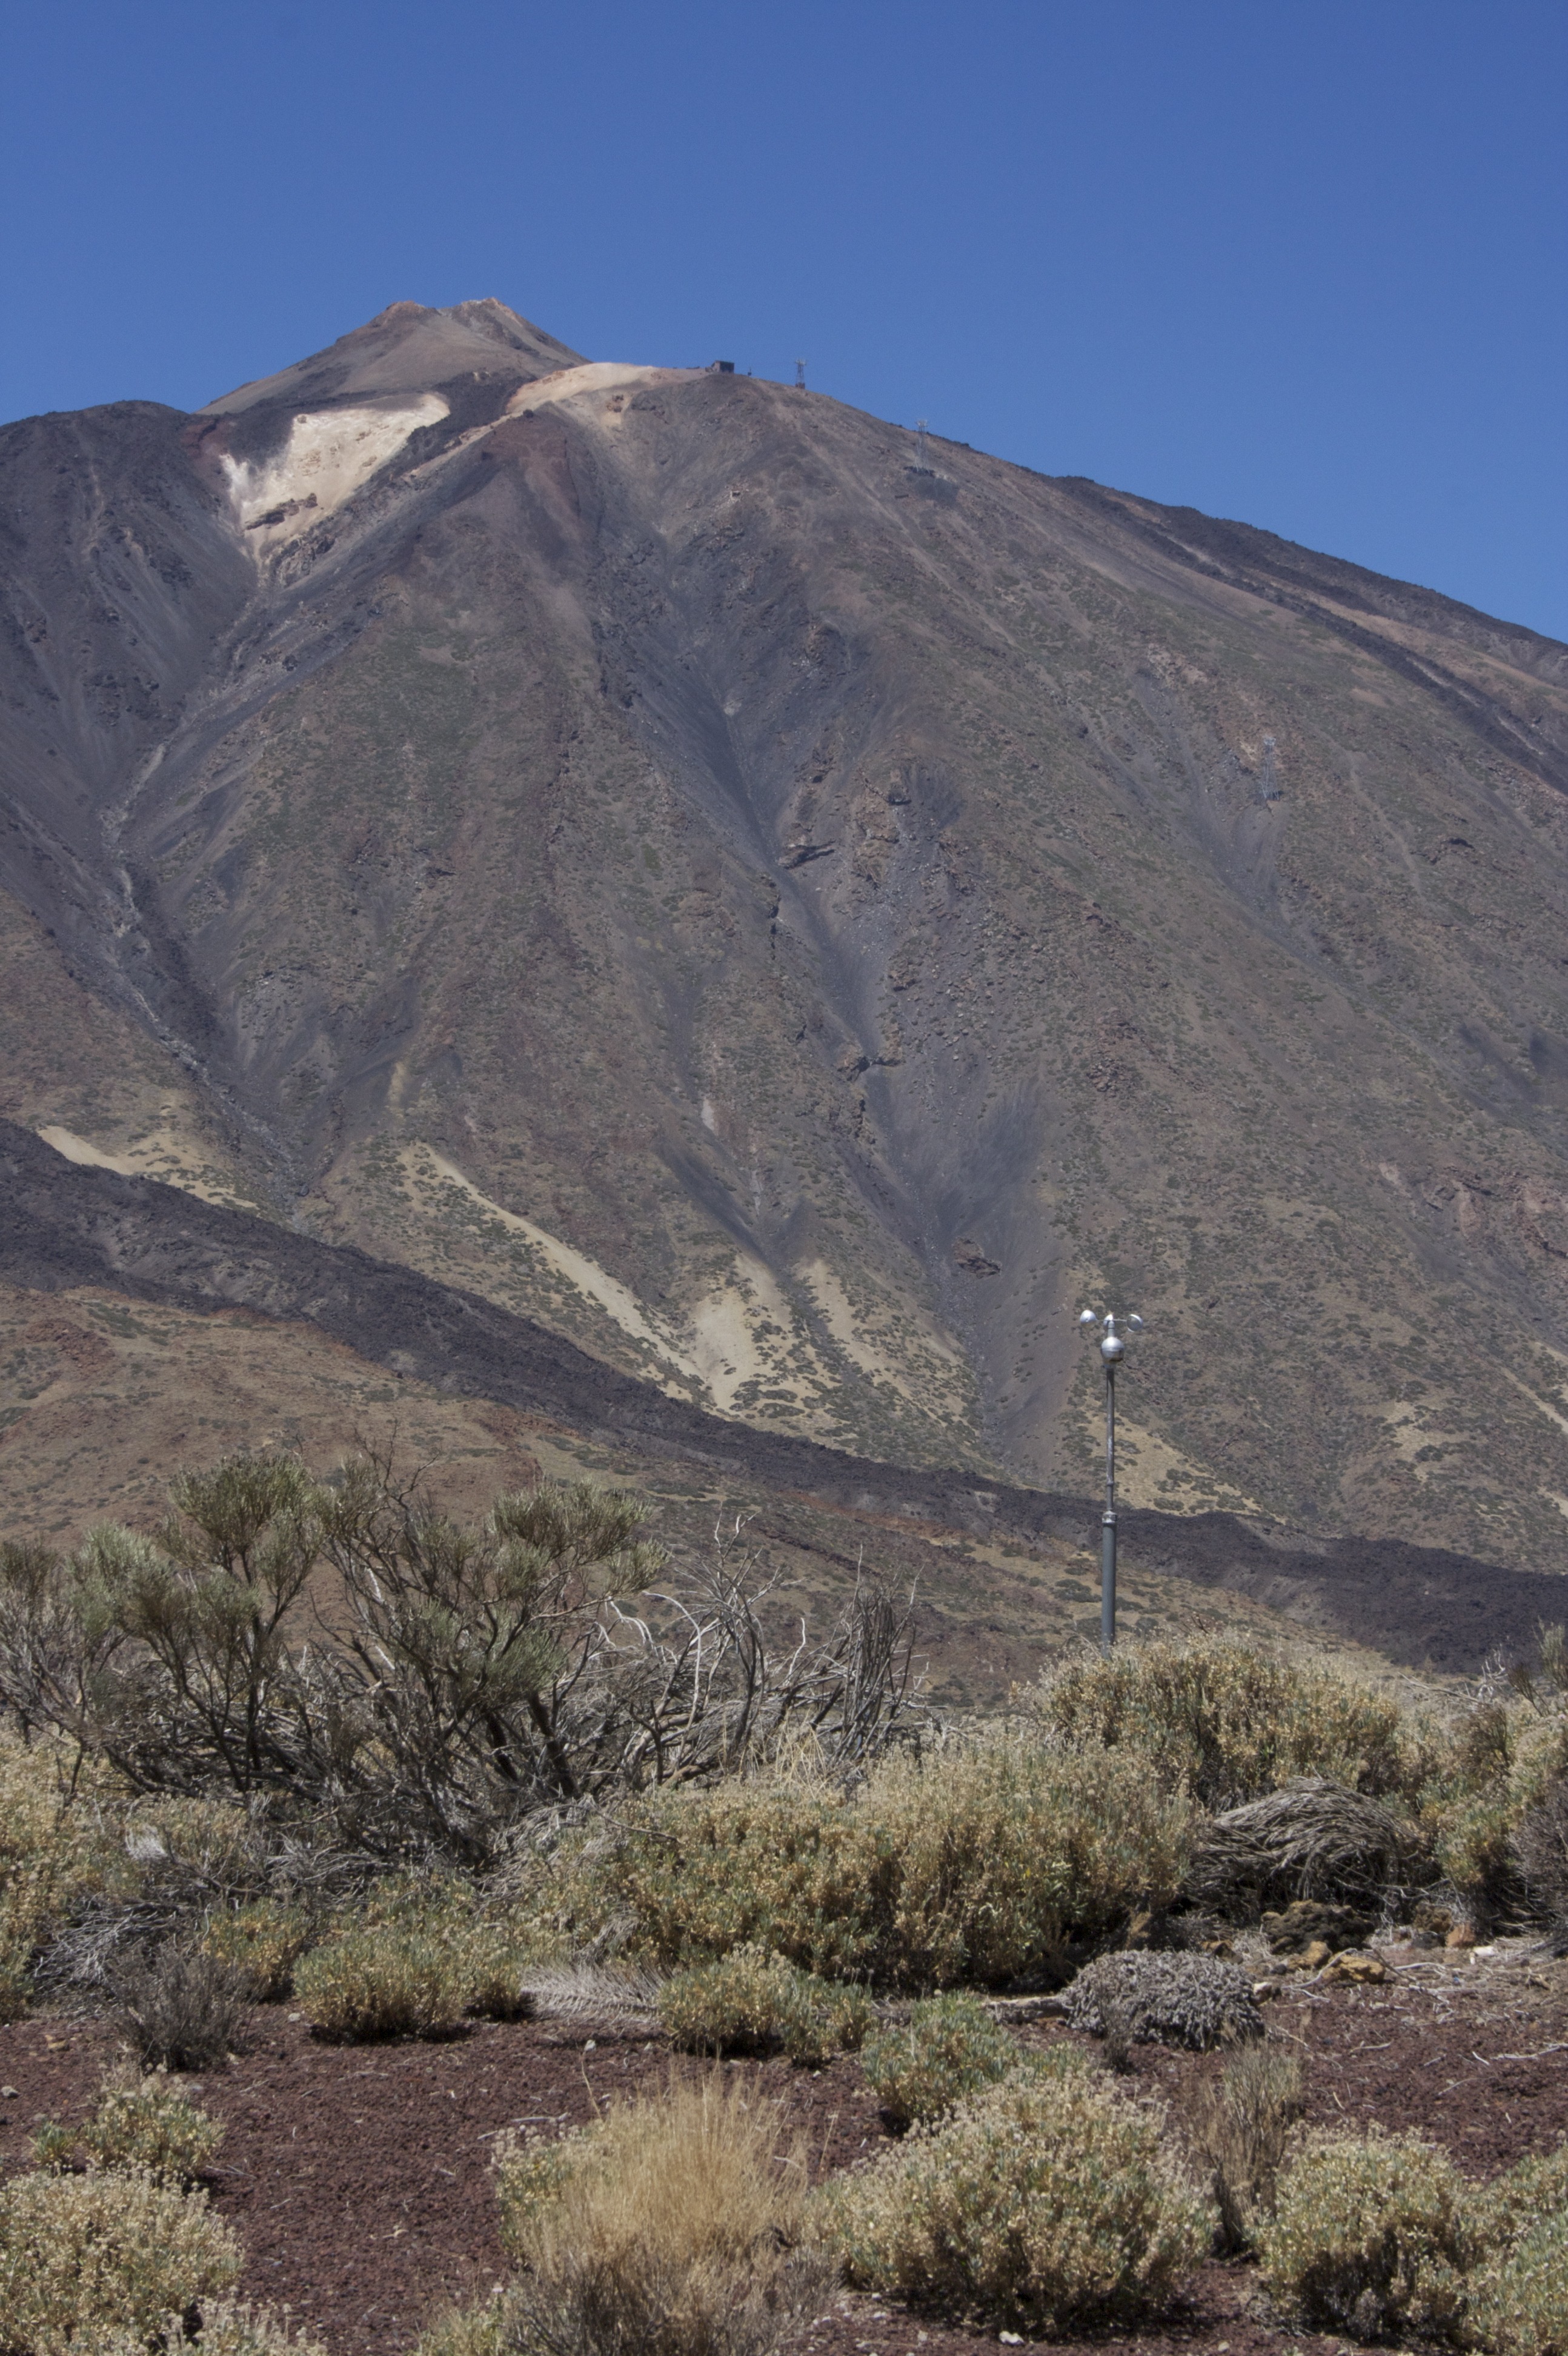
landscape, nature, rock, wilderness, walking, mountain, snow, trail, hill, adventure, valley, mountain range, ridge, summit, geology, badlands, plateau, tenerife, fell, ecosystem, wadi, canary islands, teide, landform, mountain pass, pico del teide, geographical feature, mountainous landforms